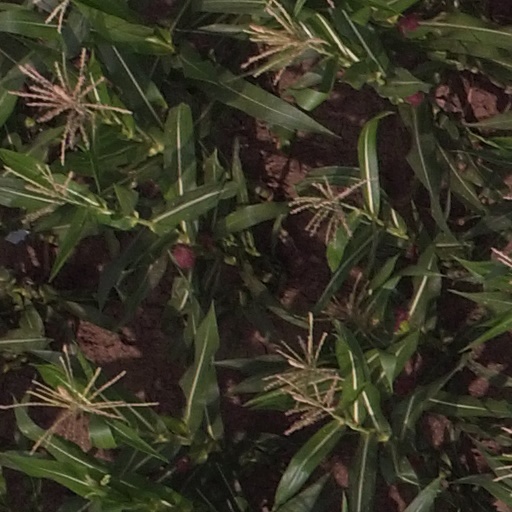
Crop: maize; corn